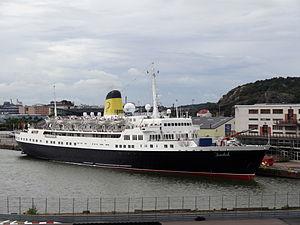
Portuscale Cruises est une compagnie maritime portugaise, spécialisée dans les croisières, dont le siège est installé à Lisbonne. Fondée en 2013 par l’entrepreneur Rui Alegre, elle compose sa flotte en reprenant quatre des cinq navires de la compagnie Classic International Cruises, qui a fait faillite en décembre 2012 : l’Arion, l’Athéna, le Funchal et le Princess Danaé. Après avoir investi plusieurs millions d’euros dans la rénovation de ceux-ci, elle doit faire face à de nombreuses difficultés et finit par annuler, au début de l’année 2015, les croisières du seul navire qu’elle exploite sous ses couleurs, le Funchal.
Le Funchal est un navire de croisière portugais construit en 1961 par les chantiers Helsingør Skibsværft og Maskinbyggeri d'Elseneur pour la compagnie Empresa Insulana de Navegação.